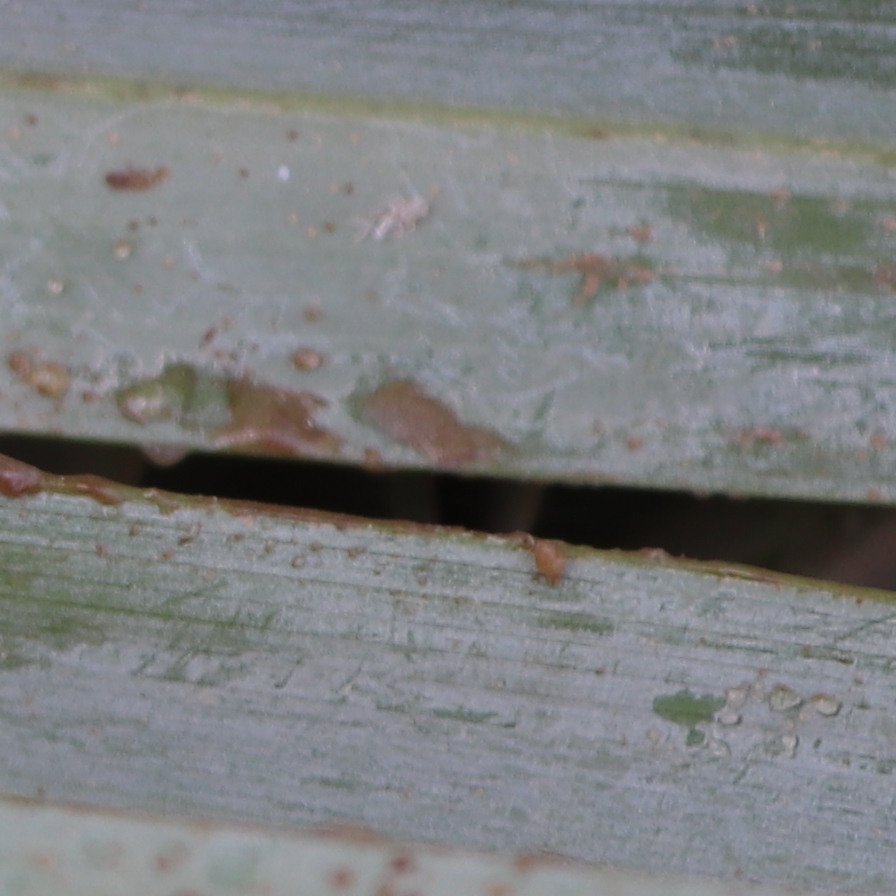
Label: Honey